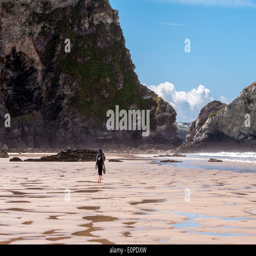
a single person walking on a quiet lonely empty beach at low tide with high cliffs ahead